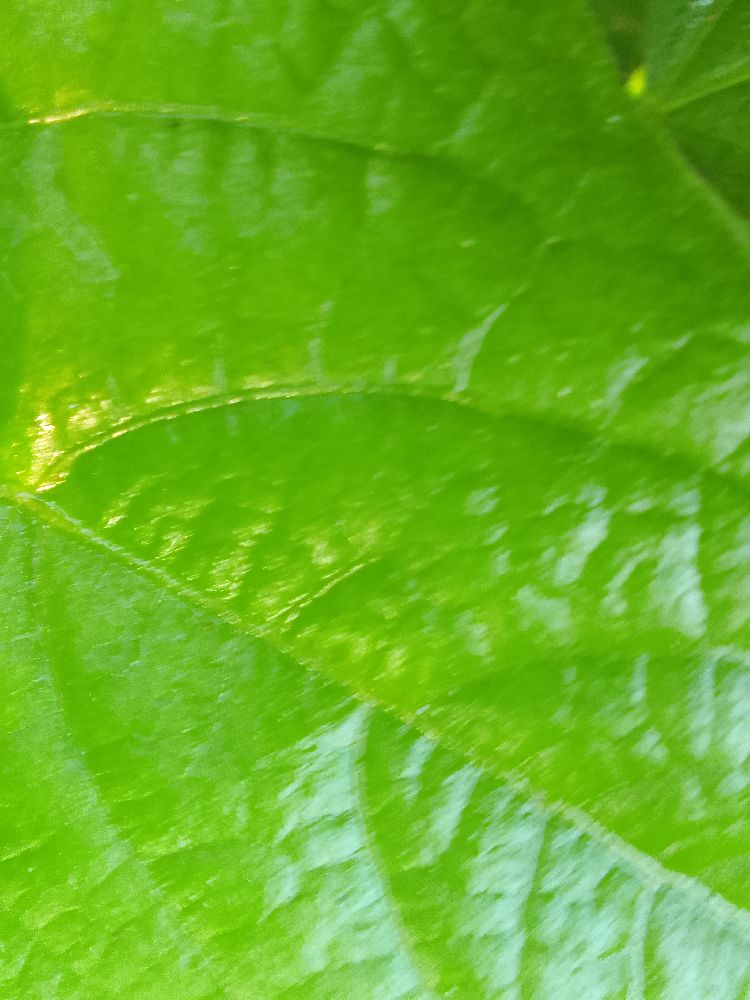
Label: healthy